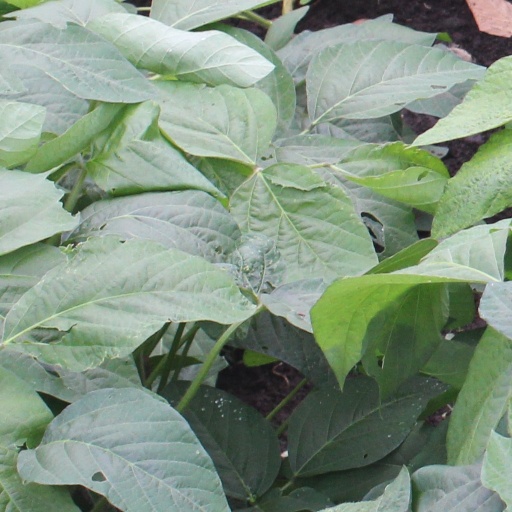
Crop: soybean